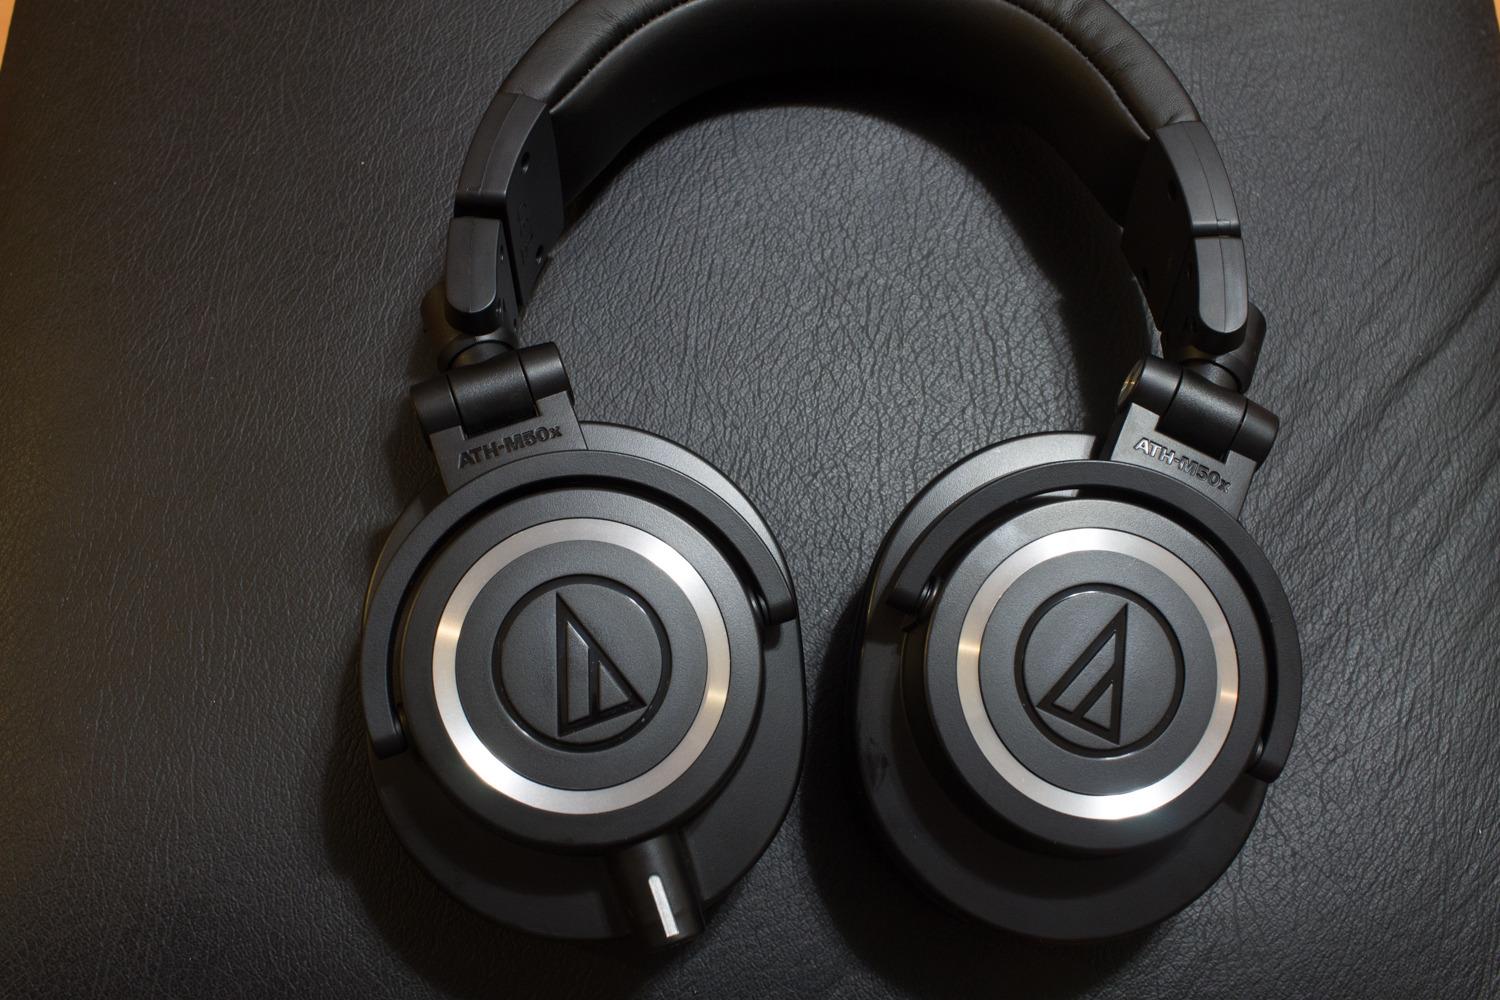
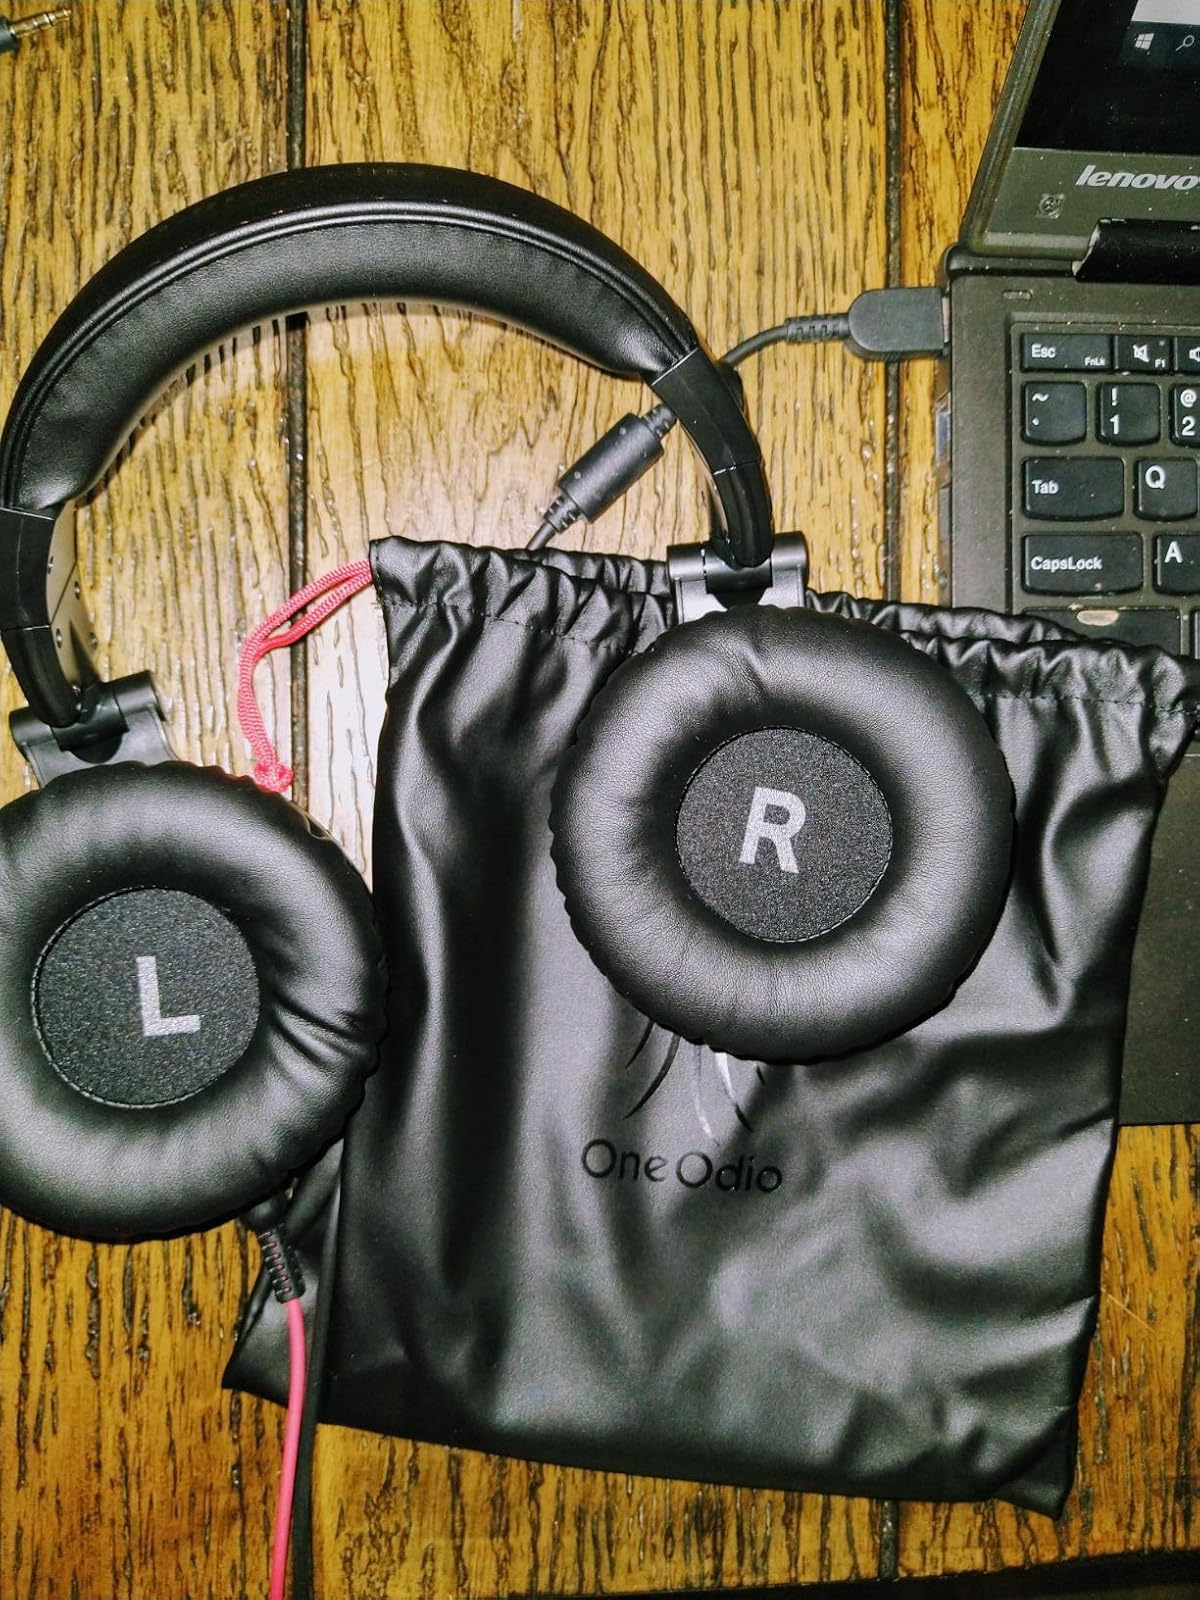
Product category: headphones
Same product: no